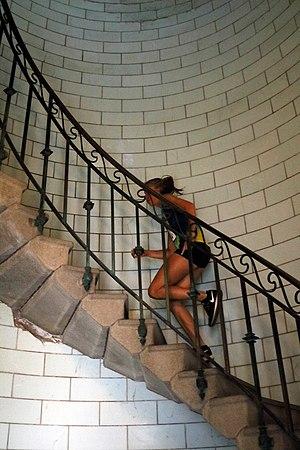
Montée du phare d'Eckmühl le 25 août 2018.
Le phare d'Eckmühl est un phare maritime situé sur la pointe de Saint-Pierre, à Penmarc'h, dans le Finistère en France. Il mesure plus de 60 mètres de haut. Il a été inauguré le 17 octobre 1897 et doit son nom au titre de noblesse de la donatrice qui l'a en grande partie financé. Il sécurise l'une des côtes les plus dangereuses de France en raison de ses nombreux récifs.